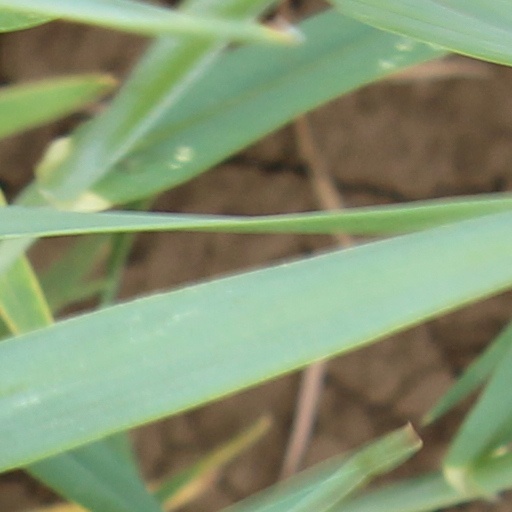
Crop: wheat